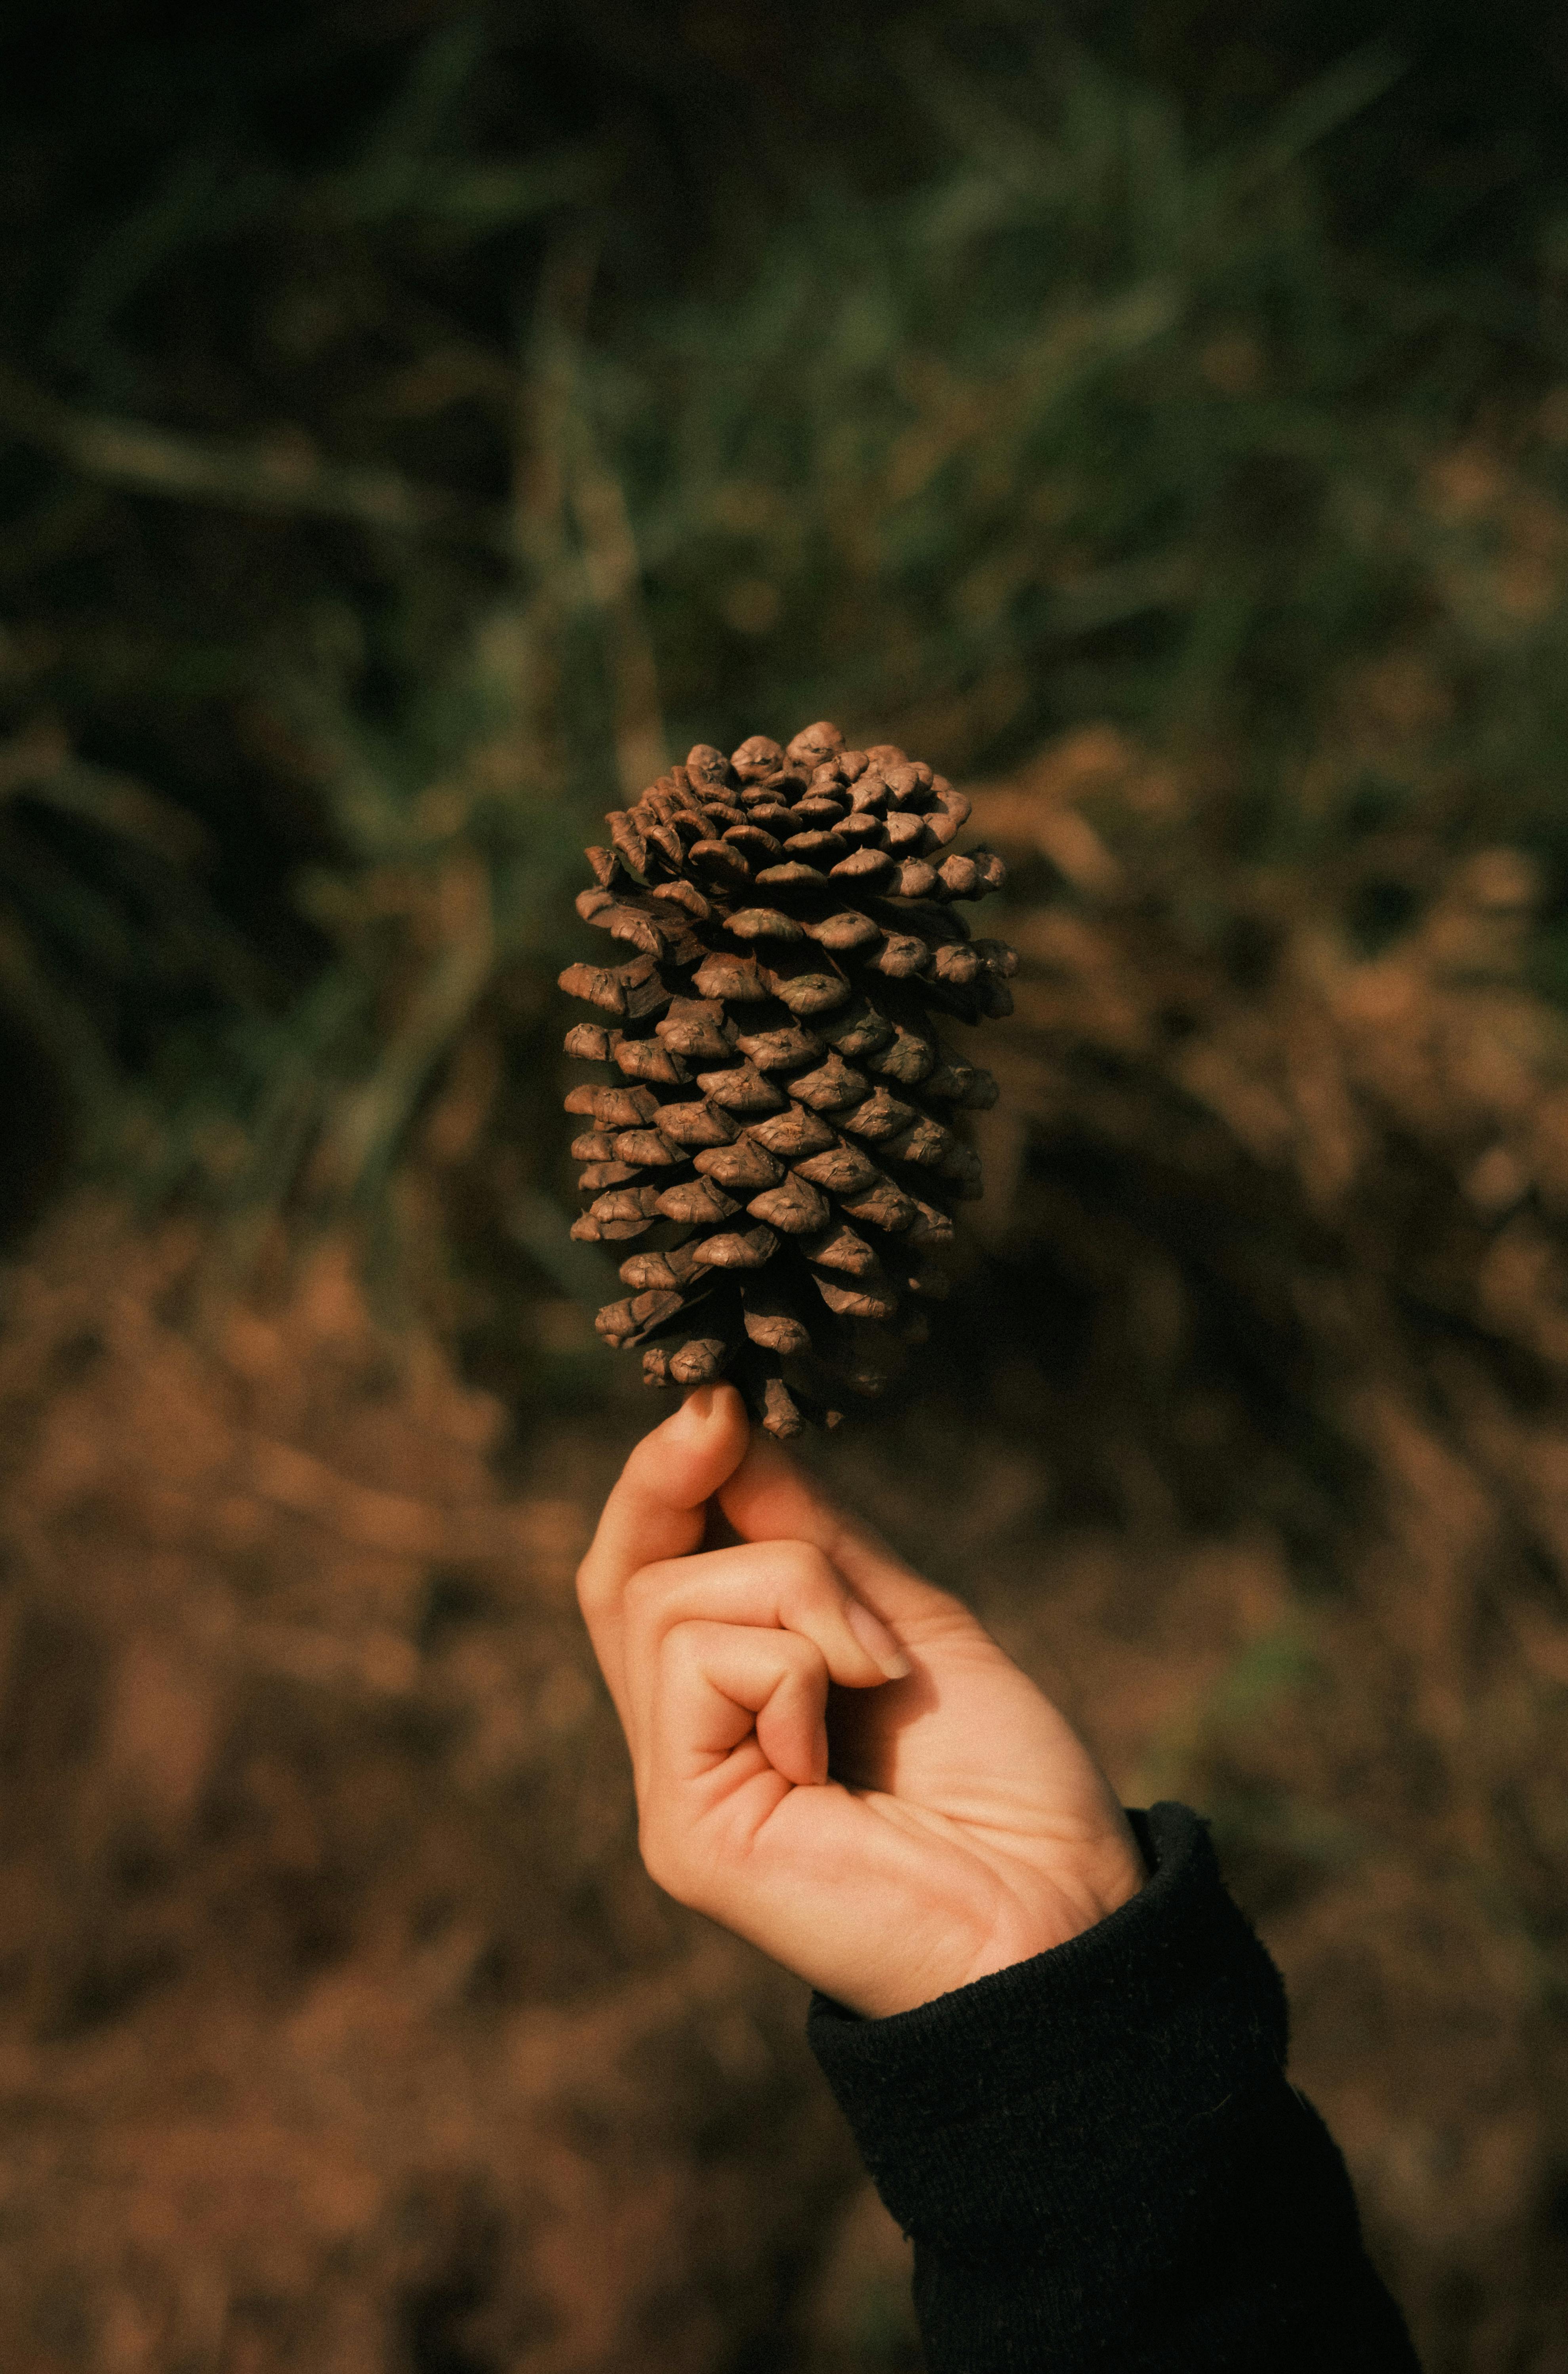
natural, hand, natural material, wood, conifer cone, terrestrial plant, grass, event, sky, flowering plant, soil, conifer, pattern, thumb, pollen, plant stem, western yellow pine, pine, pine family, American pitch pine, People in nature, twig, wheel, landscape, white pine, loblolly pine, tree